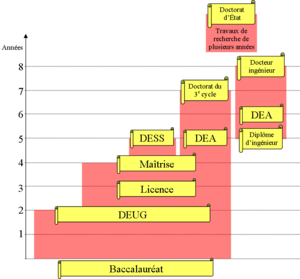
Les études universitaires en France à la rentrée 1977. Textes en vigueur
En France, le doctorat est le plus élevé des quatre grades universitaires. Il correspond au grade de docteur et sa collation est attestée par un diplôme national. Celui-ci peut être délivré, au nom de l'État, par les universités ou par d'autres établissements d'enseignement supérieur habilités à cet effet.
En France, le diplôme d'études universitaires générales est un diplôme national de l’enseignement supérieur de niveau bac+2. Il fut délivré à partir de 1973.